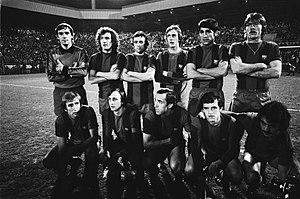
Le maillot du FC Barcelone est composé de barres verticales bleues et grenats depuis la fondation du club en 1899.